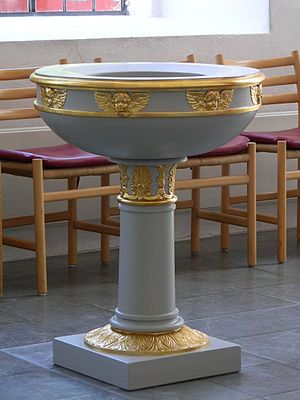
Kastelskirken / Interiør / Prædikestole
Døbefont.
Kastelskirken ligger i Kastellet i København. Kirken var oprindeligt forbeholdt Kastellets garnison, men fik i 1902 også et civilt sogn. Kastelskirken fejrede 300 års jubilæum i 2004.